Rolf Joseph

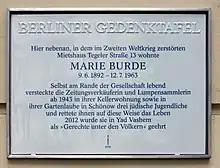
The Berlin Commemorative Plaque was erected in Marie Burdes honor at Tegeler Straße 15 in Berlin-Wedding on July 13, 2015

The brothers hid in train station bathrooms and the forest, evading Nazi soldiers, for about four months. In 1943, an acquaintance of Joseph's mother recommended they ask Marie Burde, for help, as she had been known to help other Jews. Burde took them, along with Arthur Fordanski, a friend of Alfred's, into her basement apartment in Berliner Wedding district, an area that was inhabited by working-class people.